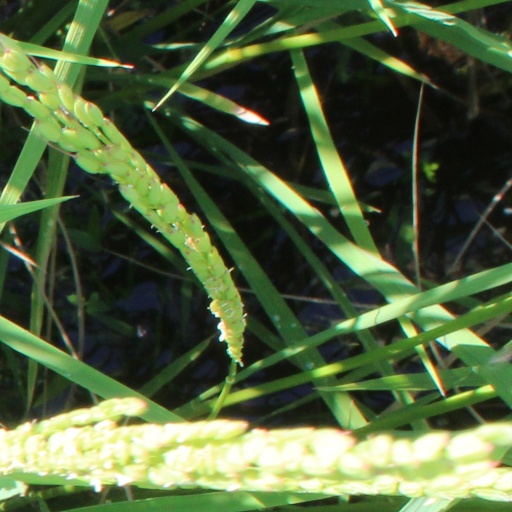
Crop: rice